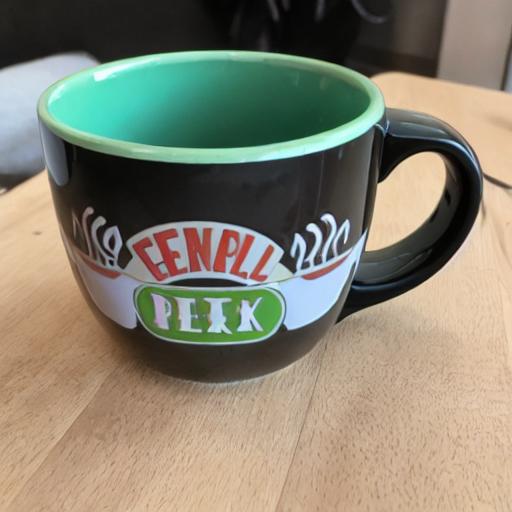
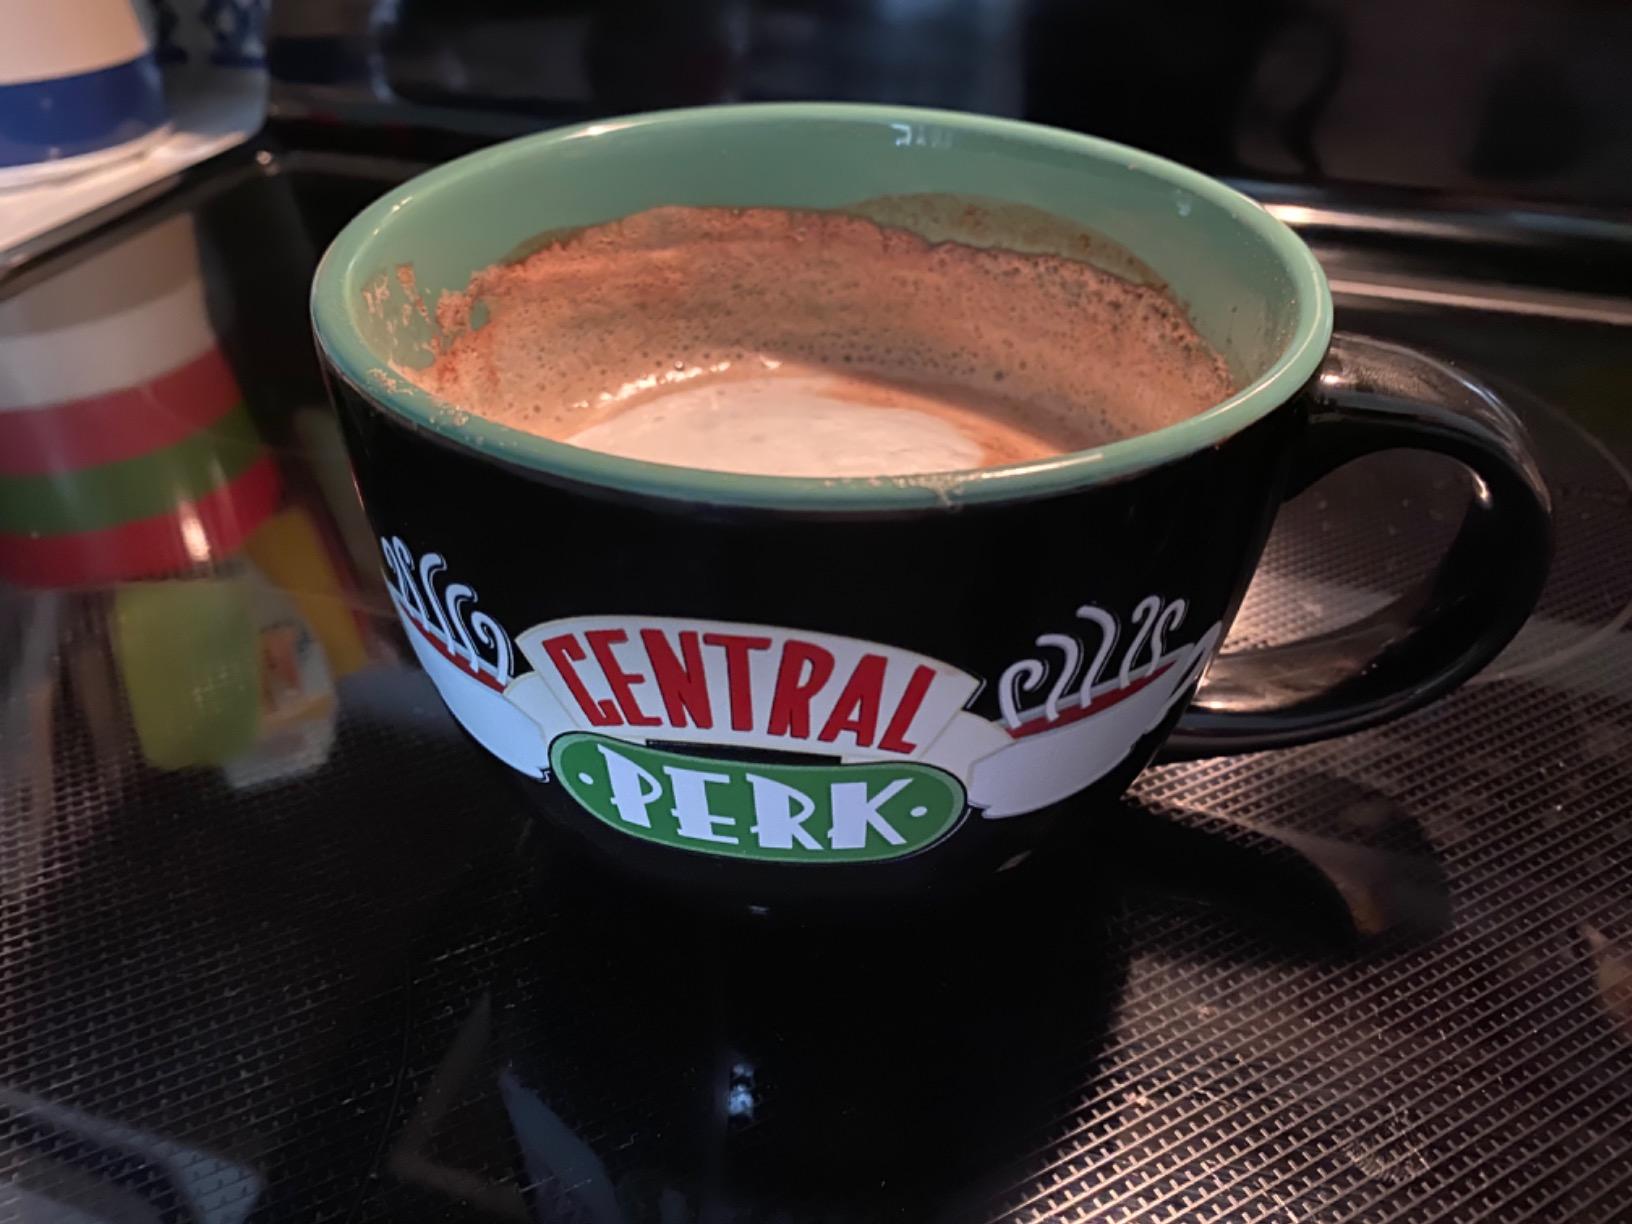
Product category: items_mug
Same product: no